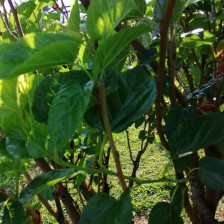
Variety: BlackOodTurkey